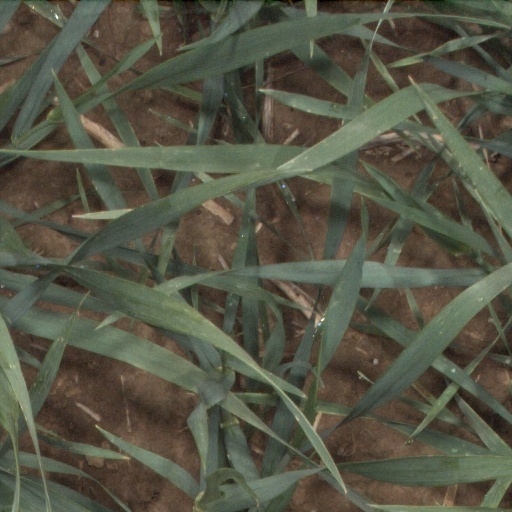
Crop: wheat